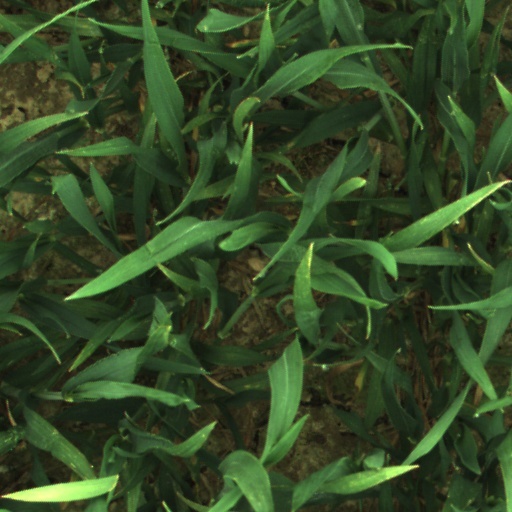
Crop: wheat